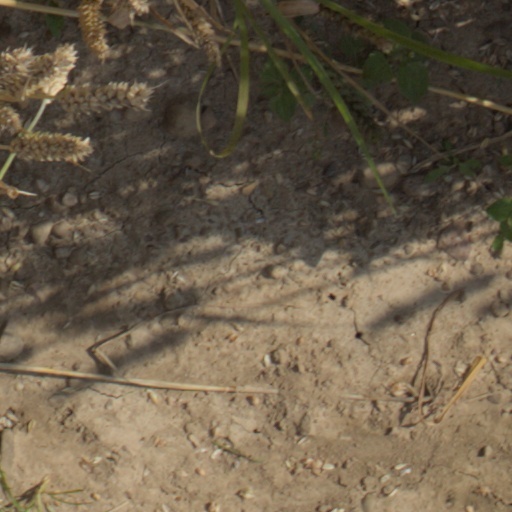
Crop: wheat